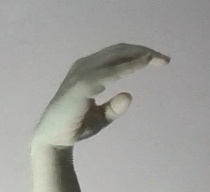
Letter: jeem